Terrorism in Kenya

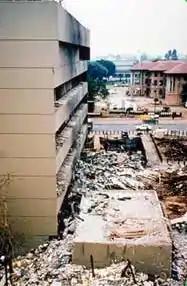
Aftermath at the U.S. embassy in Nairobi

On 7 August, between 10:30 a.m. and 10:40 a.m. local time, suicide bombers in trucks laden with explosives parked outside the embassies in Dar es Salaam and Nairobi, and almost simultaneously detonated. 213 people were killed in the Nairobi blast, while 11 were killed in Dar es Salaam. An estimated 4,000 in Nairobi were wounded, and another 85 in Dar es Salaam. Seismological readings analysed after the bombs indicated energy of between 3–17 tons of high explosive material. Although the attacks were directed at American facilities, the vast majority of casualties were local citizens of the two African countries; 12 Americans were killed, including two Central Intelligence Agency employees in the Nairobi embassy, and one U.S. Marine, Sergeant Jesse Aliganga, a Marine Security Guard at the Nairobi embassy.